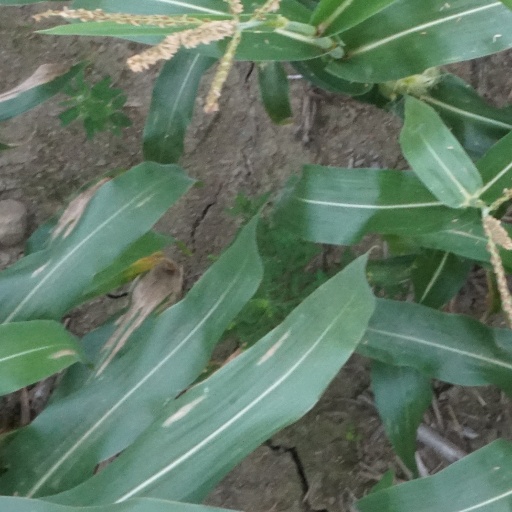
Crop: maize; corn